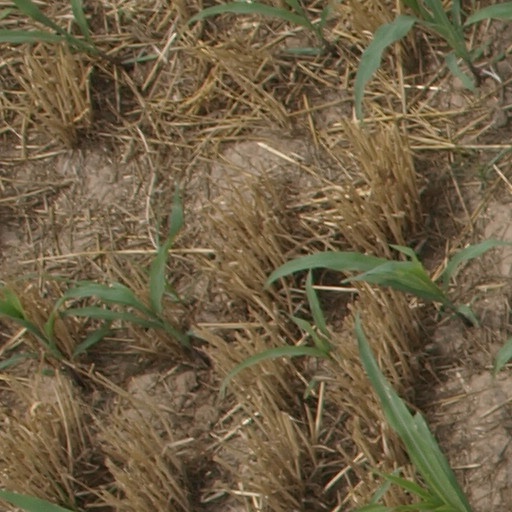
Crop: maize; corn